China–Japan–South Korea trilateral summit

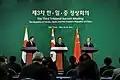
The 3rd trilateral summit was held in 2010

The second summit was held in the Great Hall of the People in Beijing. Despite the worries of limitations that the summit has faced in 2008, this all changed in 2009, when Japan, China and Korea were forced to coordinate and cooperate more closely to manage the regional effects of the 2008 financial crisis.